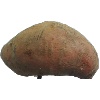
Label: potato_sweet